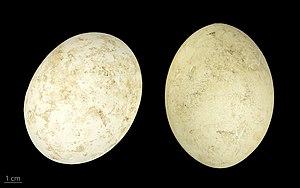
La Canaroie semipalmée est une espèce d'oiseaux, la seule espèce du genre Anseranas et de la famille des anséranatidés.